Edward Dowden

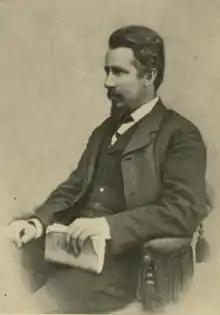
Dowden, c. 1874

Dowden's first book, "Shakspere: A Critical Study of His Mind and Art" (1875), resulted from a revision of a course of lectures, and made him widely known as a critic: translations appeared in German and Russian; his "Poems" (1876) went into a second edition. His "Shakespeare Primer" (1877) was translated into Italian and German. In 1878 the Royal Irish Academy awarded him the Cunningham gold medal "for his literary writings, especially in the field of Shakespearian criticism."